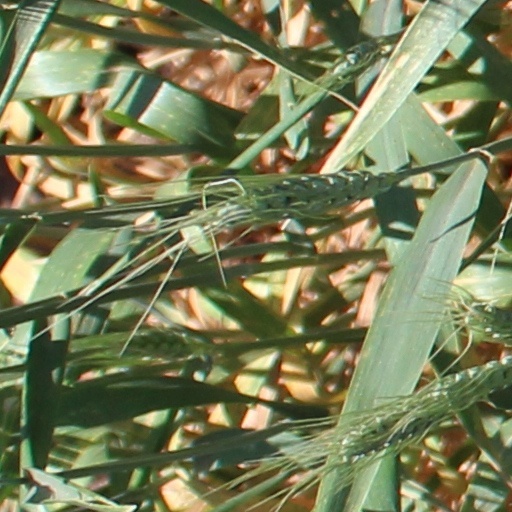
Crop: wheat